Kondratiev wave

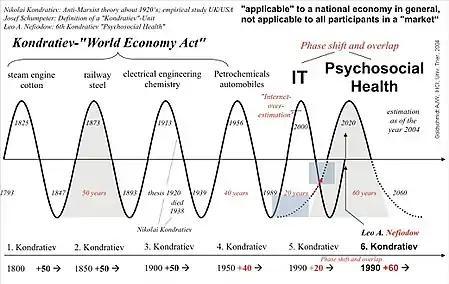
Kondratiev waves associated with gains in IT and health with phase shift and overlap, Andreas J. W. Goldschmidt, 2004

Long wave theory is not accepted by many academic economists. However, it is important for innovation-based, development and evolutionary economics. Yet, among economists who accept it, there has been no formal universal agreement about the standards that should be used universally to place the start and end years for each wave. Agreement of start and end years can be +1 to 3 years for each 40- to 65-year cycle.